Office Romance. Our Time

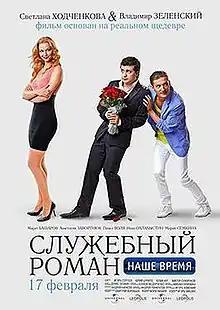

Office Romance. Our Time is a 2011 Russian-Ukrainian romantic comedy film directed by Sarik Andreasyan. It is a remake of the 1977 Soviet film "Office Romance", directed by Eldar Ryazanov.